Run Runaway

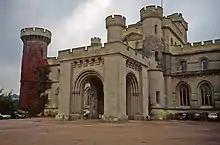
Front entrance of Eastnor Castle in 1992

In the UK, the band performed the song on the TV music show "Top of the Pops", while performances were filmed at the "Hall of Fame" and "Rhyl Sun Centre". The band also performed the song at the 1984 Montreux Festival and on German and Swedish TV. In America, the song was performed on "American Bandstand" and "The Dance Show".